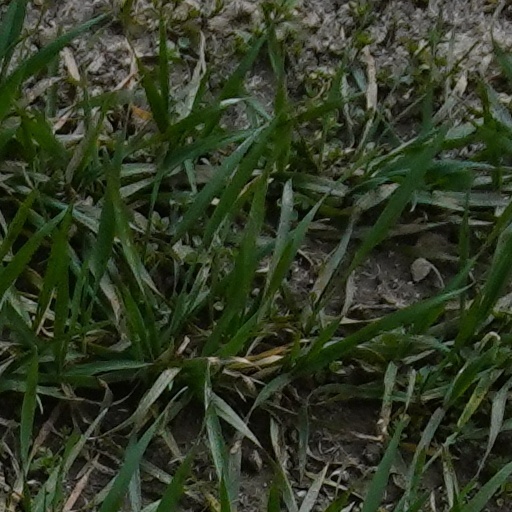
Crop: wheat